Kaituna River (Tasman)

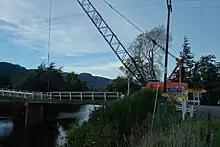
Kaituna River Bridge repair in April 2018

In February 2018, Cyclone Gita caused destruction along the Kaituna River. At first, debris from a slip upstream blocked and then destroyed Carters Bridge near the Carter Road beginning of the Kaituna Track. The resulting flood wave washed a shipping container off a farm property that damaged the Kaituna River Bridge in Aorere. This closed access for locals and the tankers that collect the milk from 1,000 dairy cows. The third bridge over the Kaituna River, further downstream off Solly Road and privately owned, was used after farmers and local contractors built a new road through a paddock to make a connection to the cut off-road network.